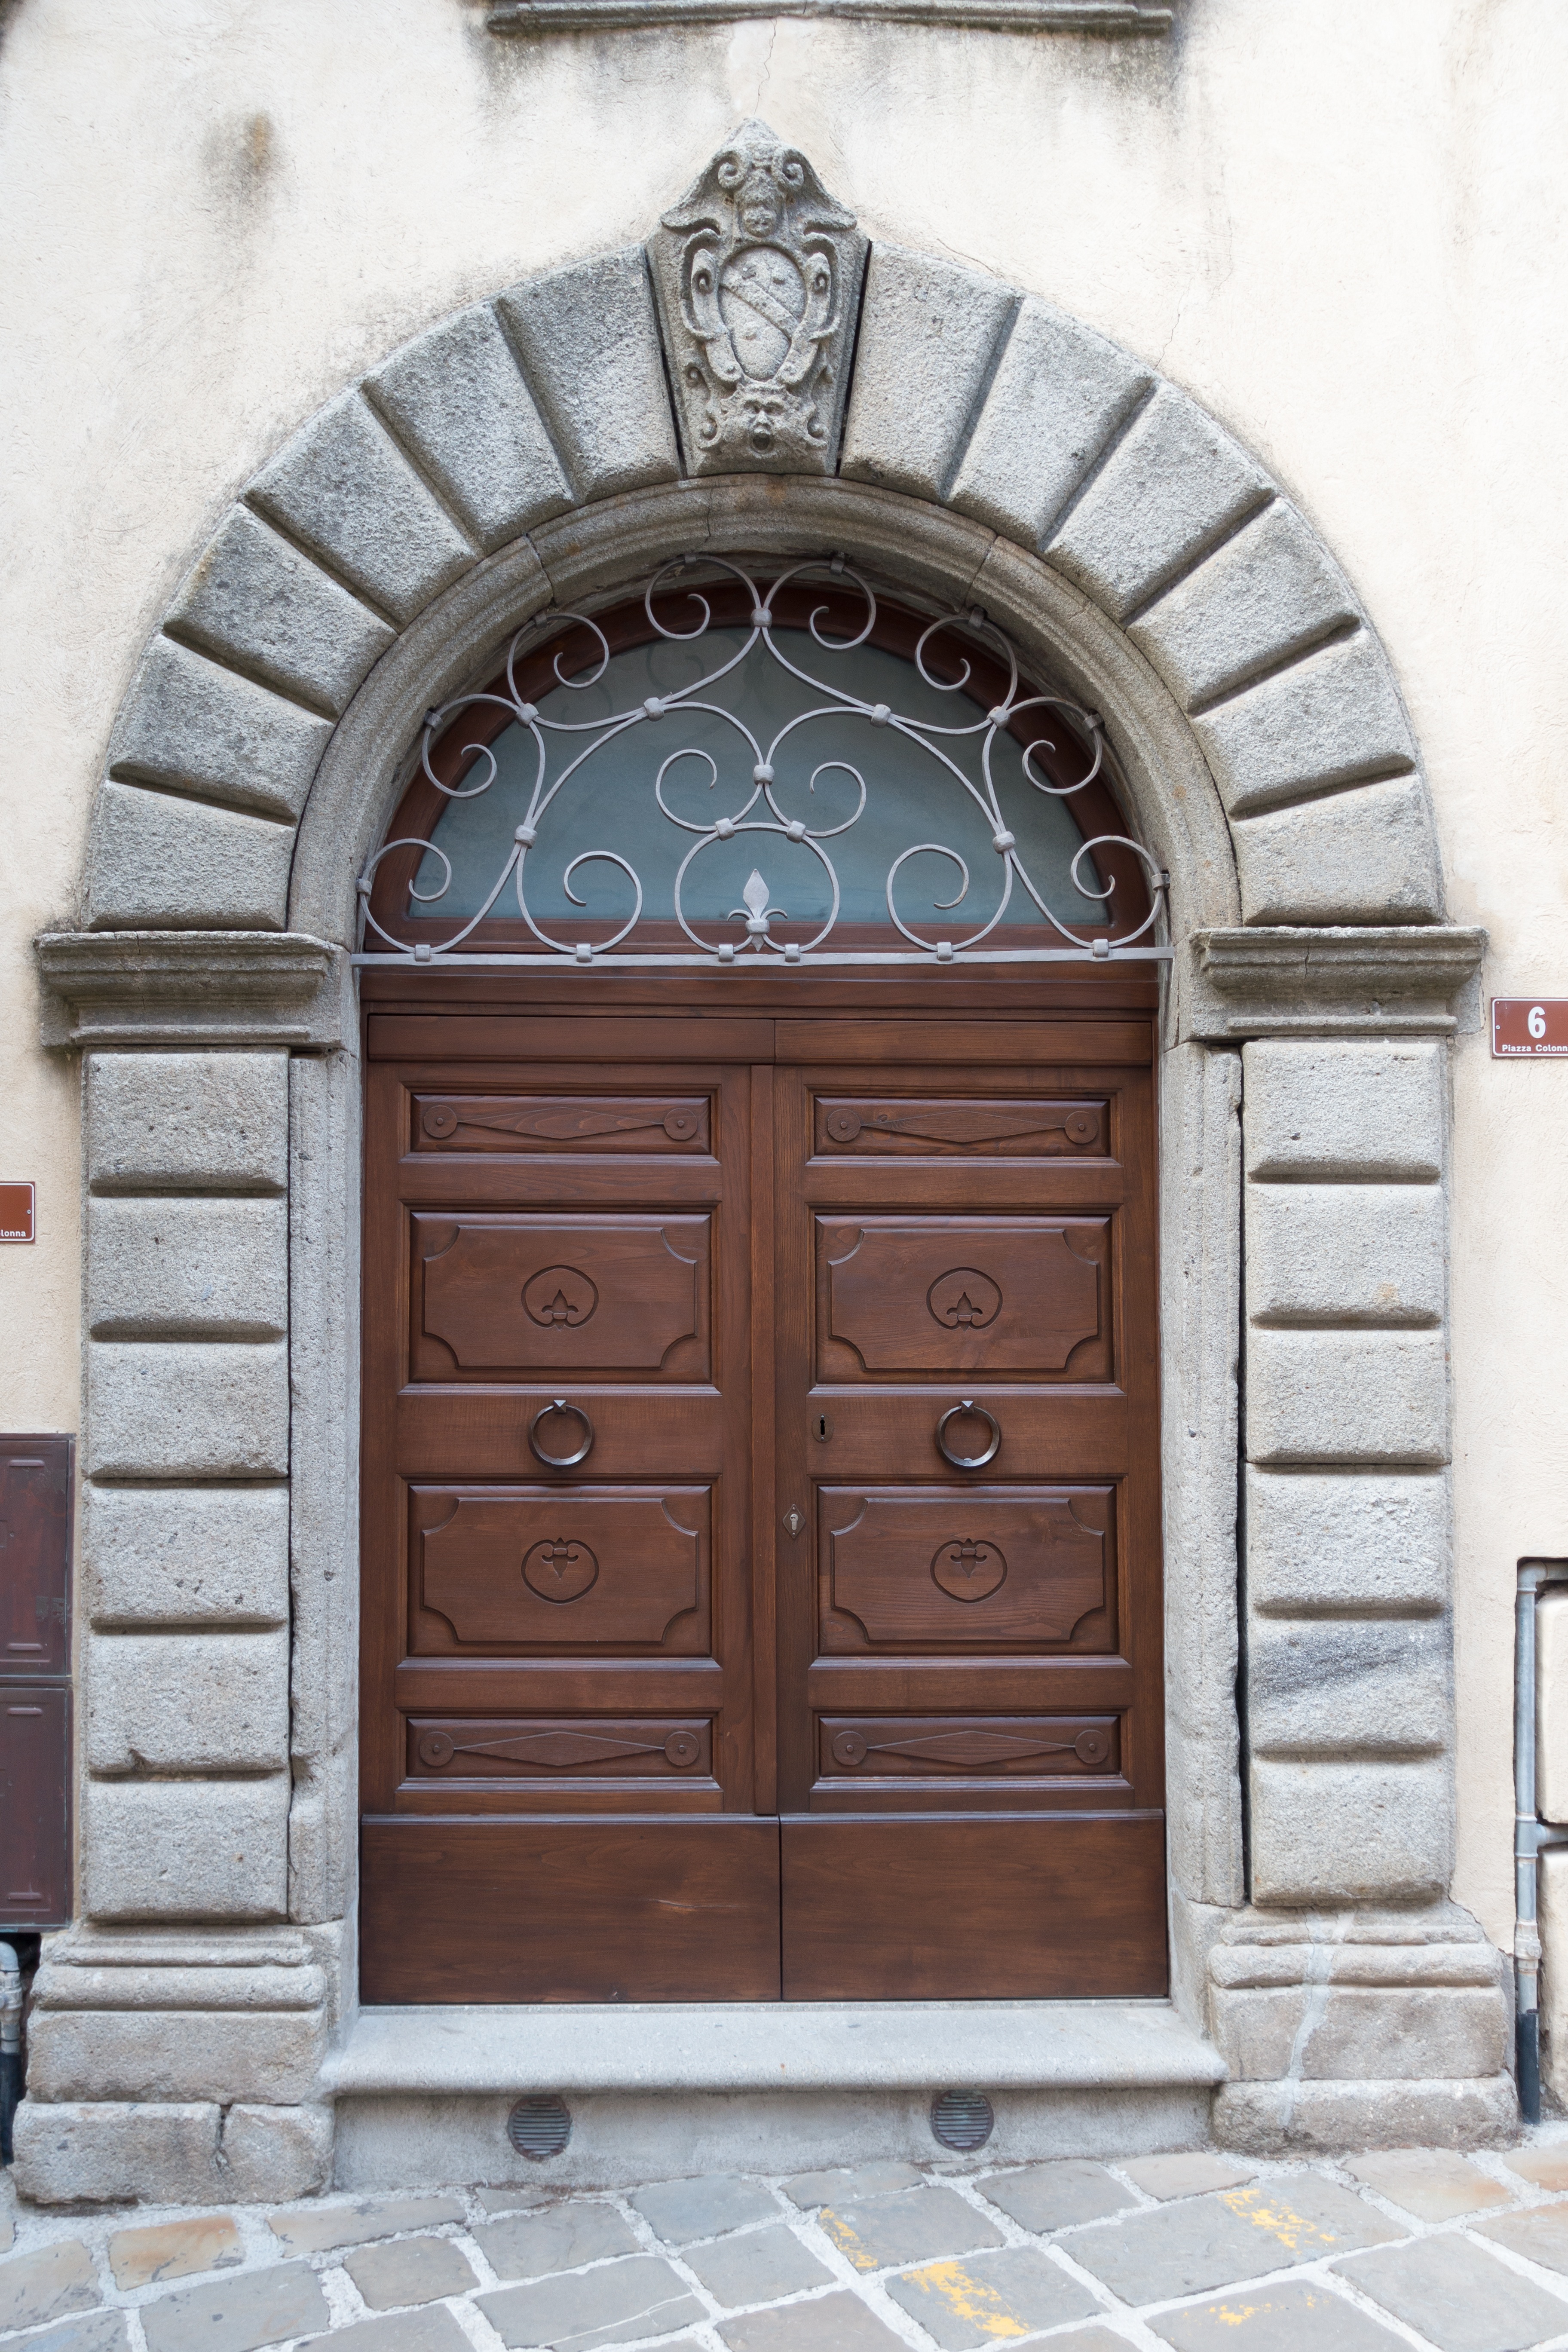
wood, building, home, arch, furniture, gate, door, apartment, front door, input, house entrance, portal, natural stone, door handle, wrought iron, lintel, input range